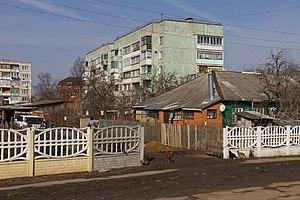
Serebrianye Proudy est une commune urbaine de l'oblast de Moscou, en Russie. Elle se trouve à 160 kilomètres de Moscou. Sa population s'élève à 8 792 habitants en 2019.